Donji Kraji

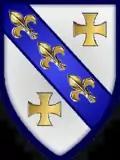
Coat of Arms of Hrvatinić

After Vukac supported Tvrtko I against Hungary, they quickly came up through the ranks in Bosnia, while their most prominent member, Hrvoje Vukčić, along with major new possessions in "Donji Kraji" and Tropolje was awarded with the title Grand Duke of Bosnia. Hrvoje was the eldest son of Duke Vukac Hrvatinić. He was married to Jelena Nelipčić, granddaughter of the powerful Croatian noble Ivan I Nelipac (Prince Nelipić) and sister of Ivan III Nelipac (Ivaniš Nelipić). He is first mentioned in 1376 as being "knez" and knight during the reign of Hungarian king Louis I. He titled himself "Knez of Donji Kraji".